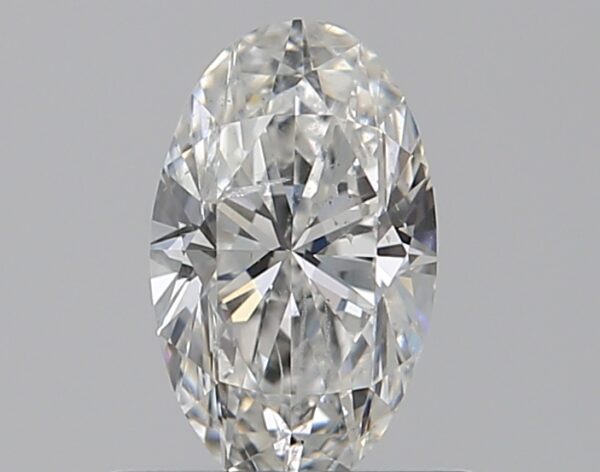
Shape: oval
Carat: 0.5
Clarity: SI1
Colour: F
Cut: VG
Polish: EX
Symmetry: VG
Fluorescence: N
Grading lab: GIA
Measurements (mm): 6.76 x 4.12 x 2.66